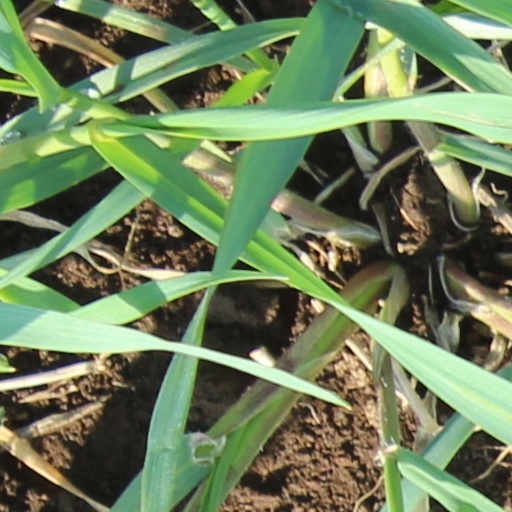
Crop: wheat